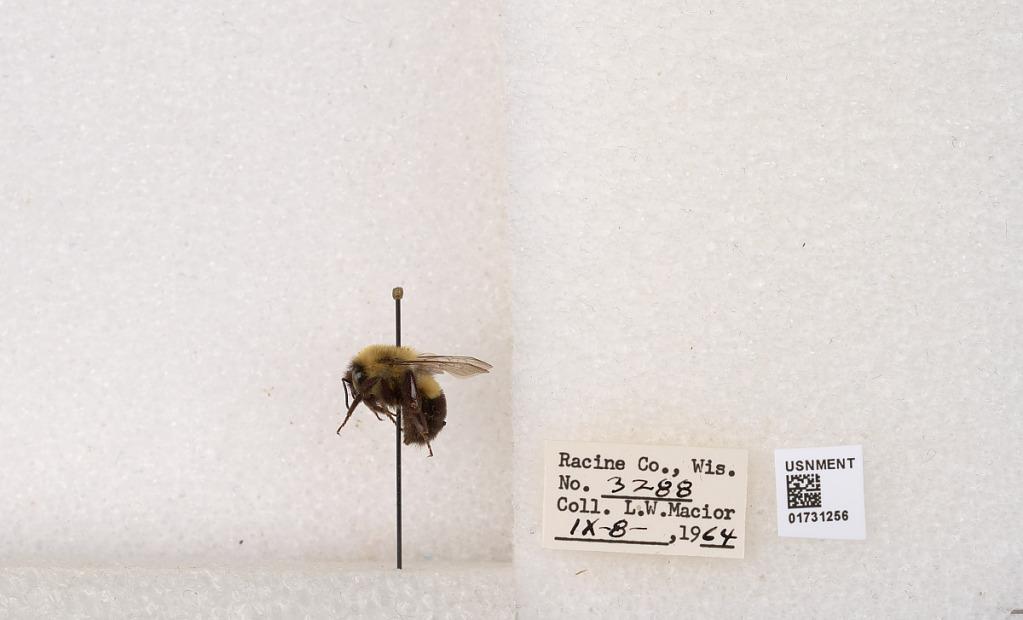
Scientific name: Bombus impatiens Cresson
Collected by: L. Macior
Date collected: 1964-9-8
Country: United States
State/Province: Wisconsin
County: Racine
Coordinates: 42.7299, -87.8123